Mizpah Hotel

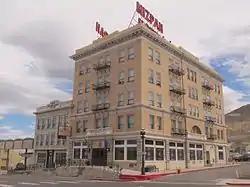
Mizpah Hotel

The Mizpah Hotel is a historic hotel in Tonopah, Nevada, U.S. It is a member of Historic Hotels of America, the official program of the National Trust for Historic Preservation.